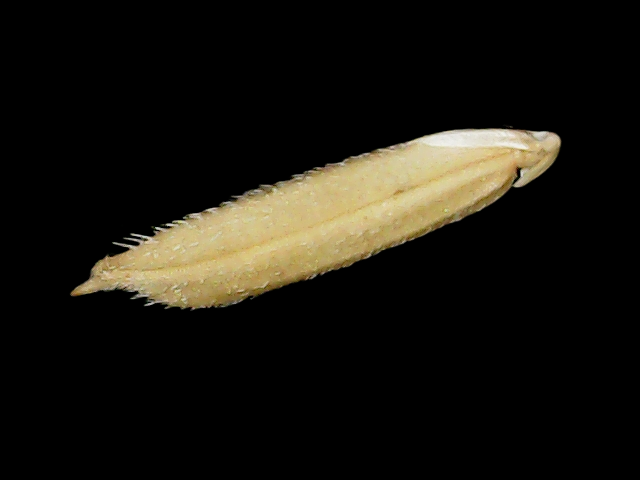
Rice variety: Binadhan14